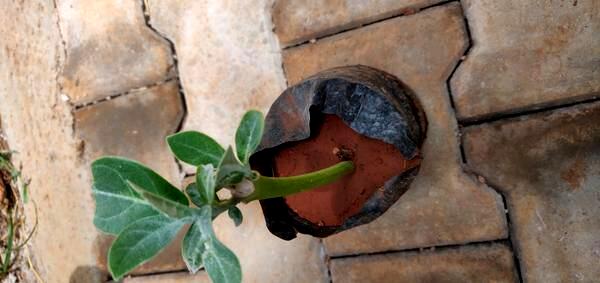
Plant: Ekka